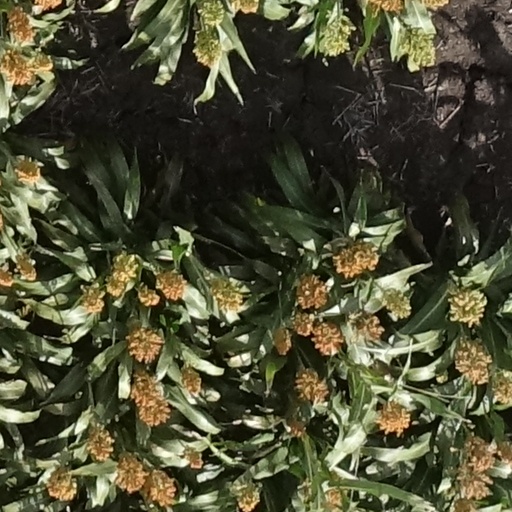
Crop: sorghum